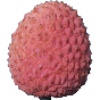
Label: Lychee 1